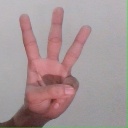
अक्षर: व